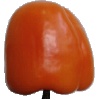
Label: Pepper Orange 1